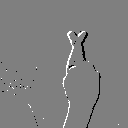
ASL letter: r